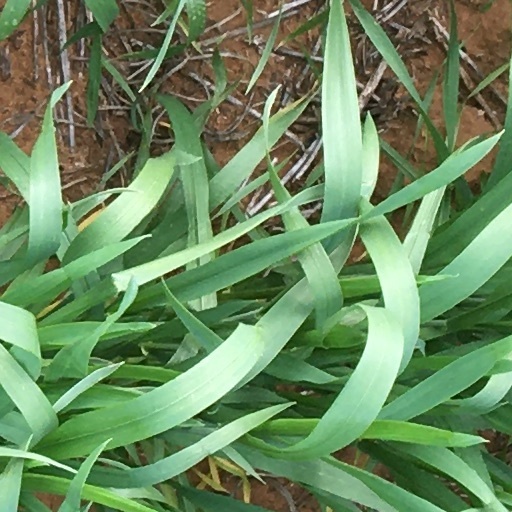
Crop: wheat